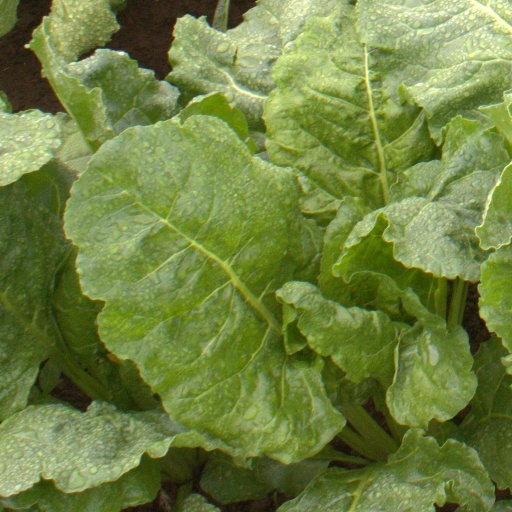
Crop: sugar beet